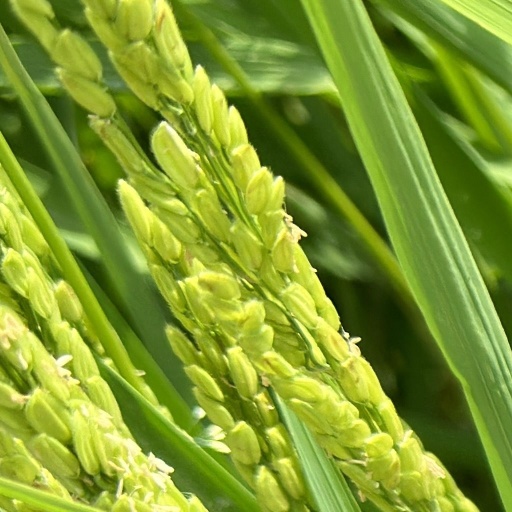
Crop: rice